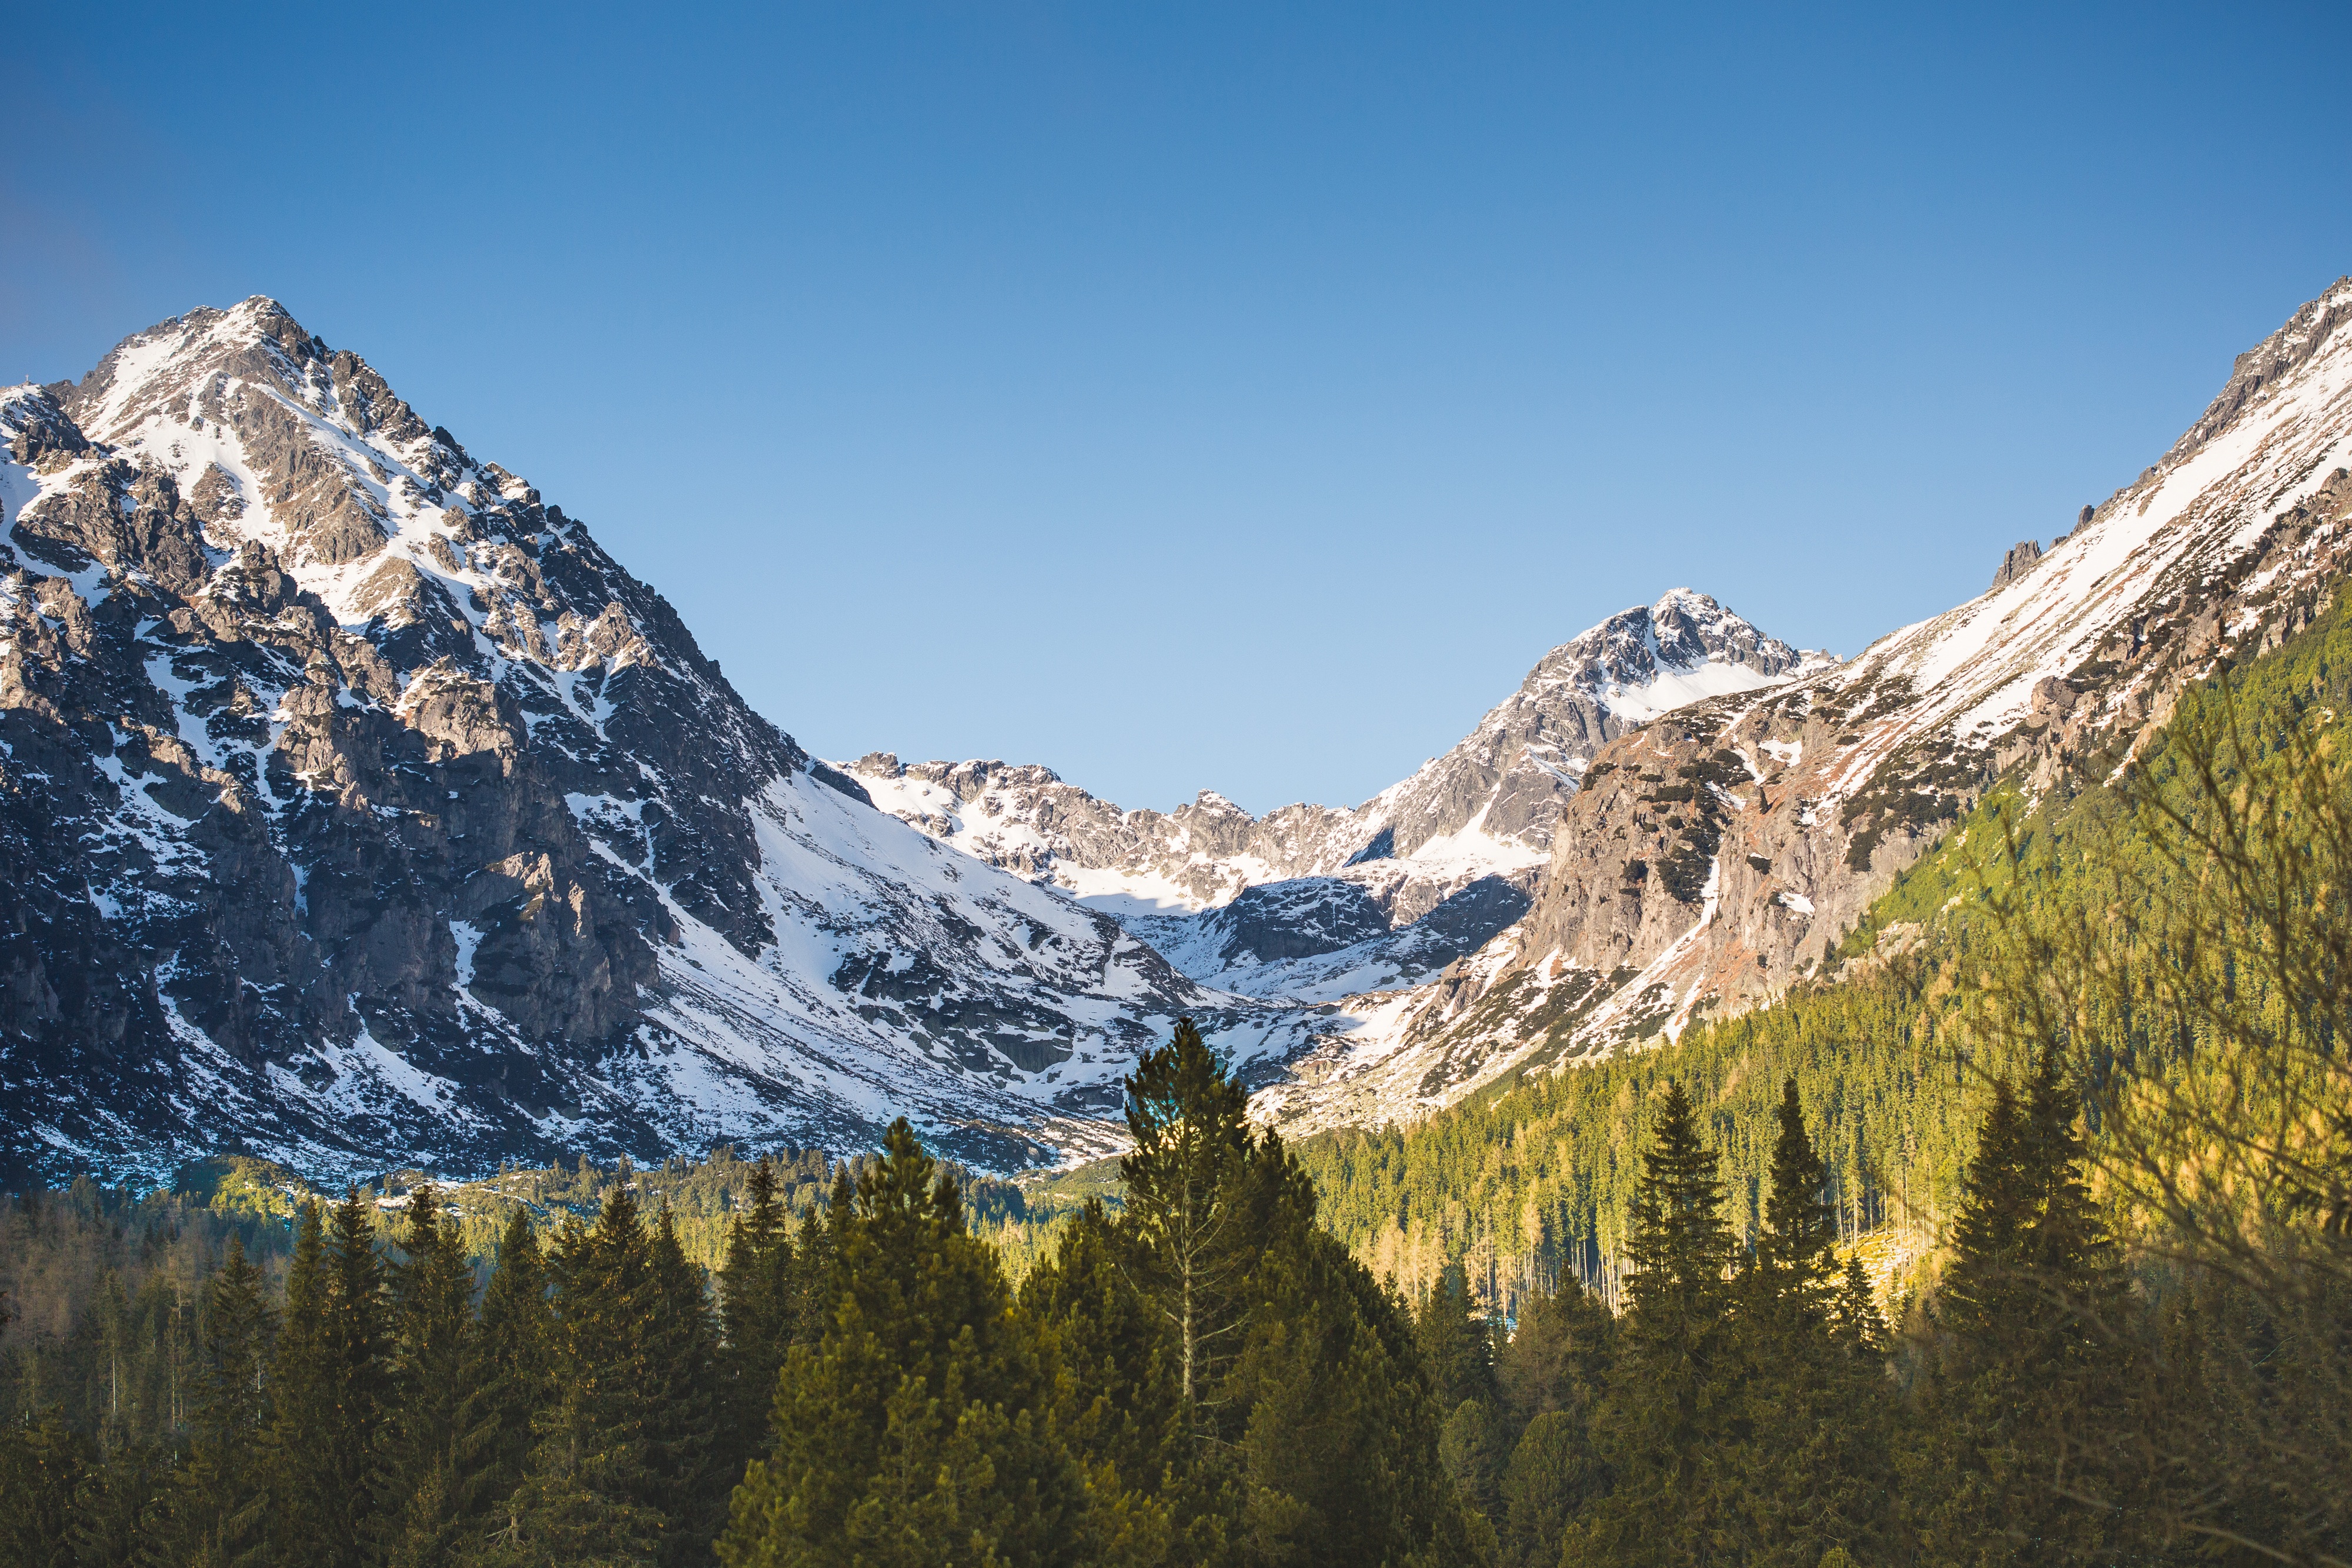
landscape, nature, forest, wilderness, walking, mountain, snow, adventure, valley, mountain range, travel, ice, green, high, scenic, glacier, scenery, season, ridge, mountain peak, trees, outdoors, woods, sunny, daylight, mountains, alps, backpacking, plateau, fell, cirque, top, landform, mountain pass, fir trees, geographical feature, mountainous landforms